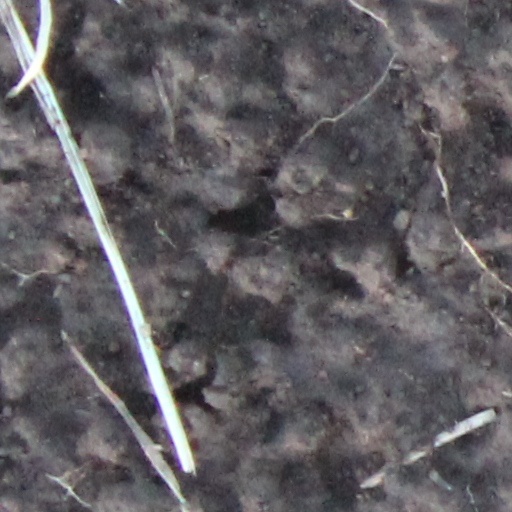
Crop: wheat